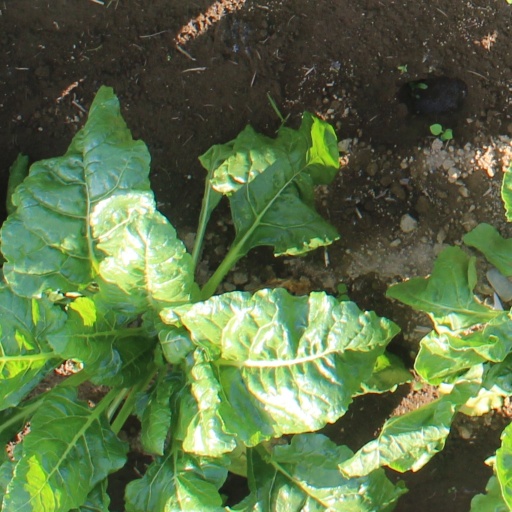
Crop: sugar beet